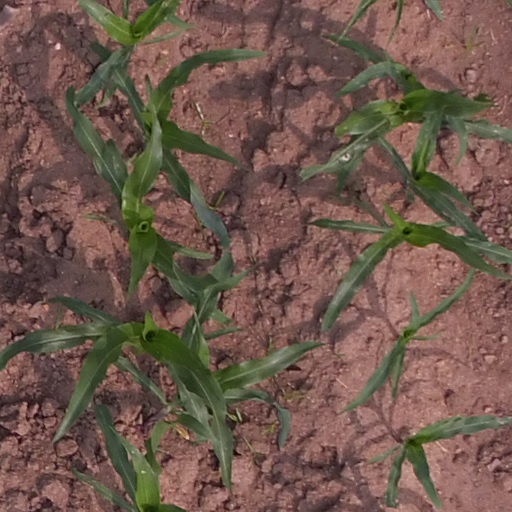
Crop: maize; corn